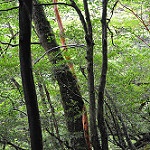
Label: forest